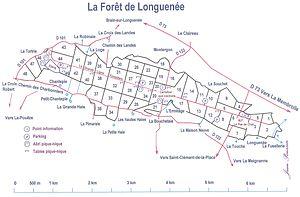
Plan détaillé de la forêt de Longuenée en Maine-et-Loire
La forêt de Longuenée est une forêt domaniale, classée Zone naturelle d'intérêt écologique, faunistique et floristique.
Brain-sur-Longuenée est une ancienne commune française située dans le département de Maine-et-Loire, en région Pays de la Loire.